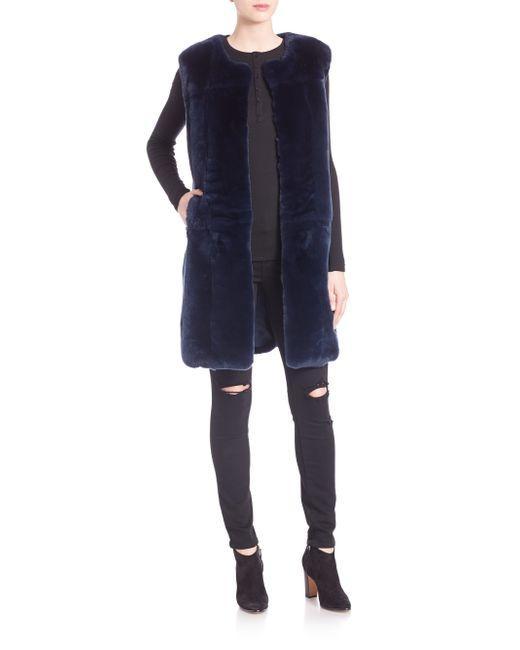
Dunkelblaue Kunstpelz-Winter-Chaleko und schwarze Jeans mit Rissen